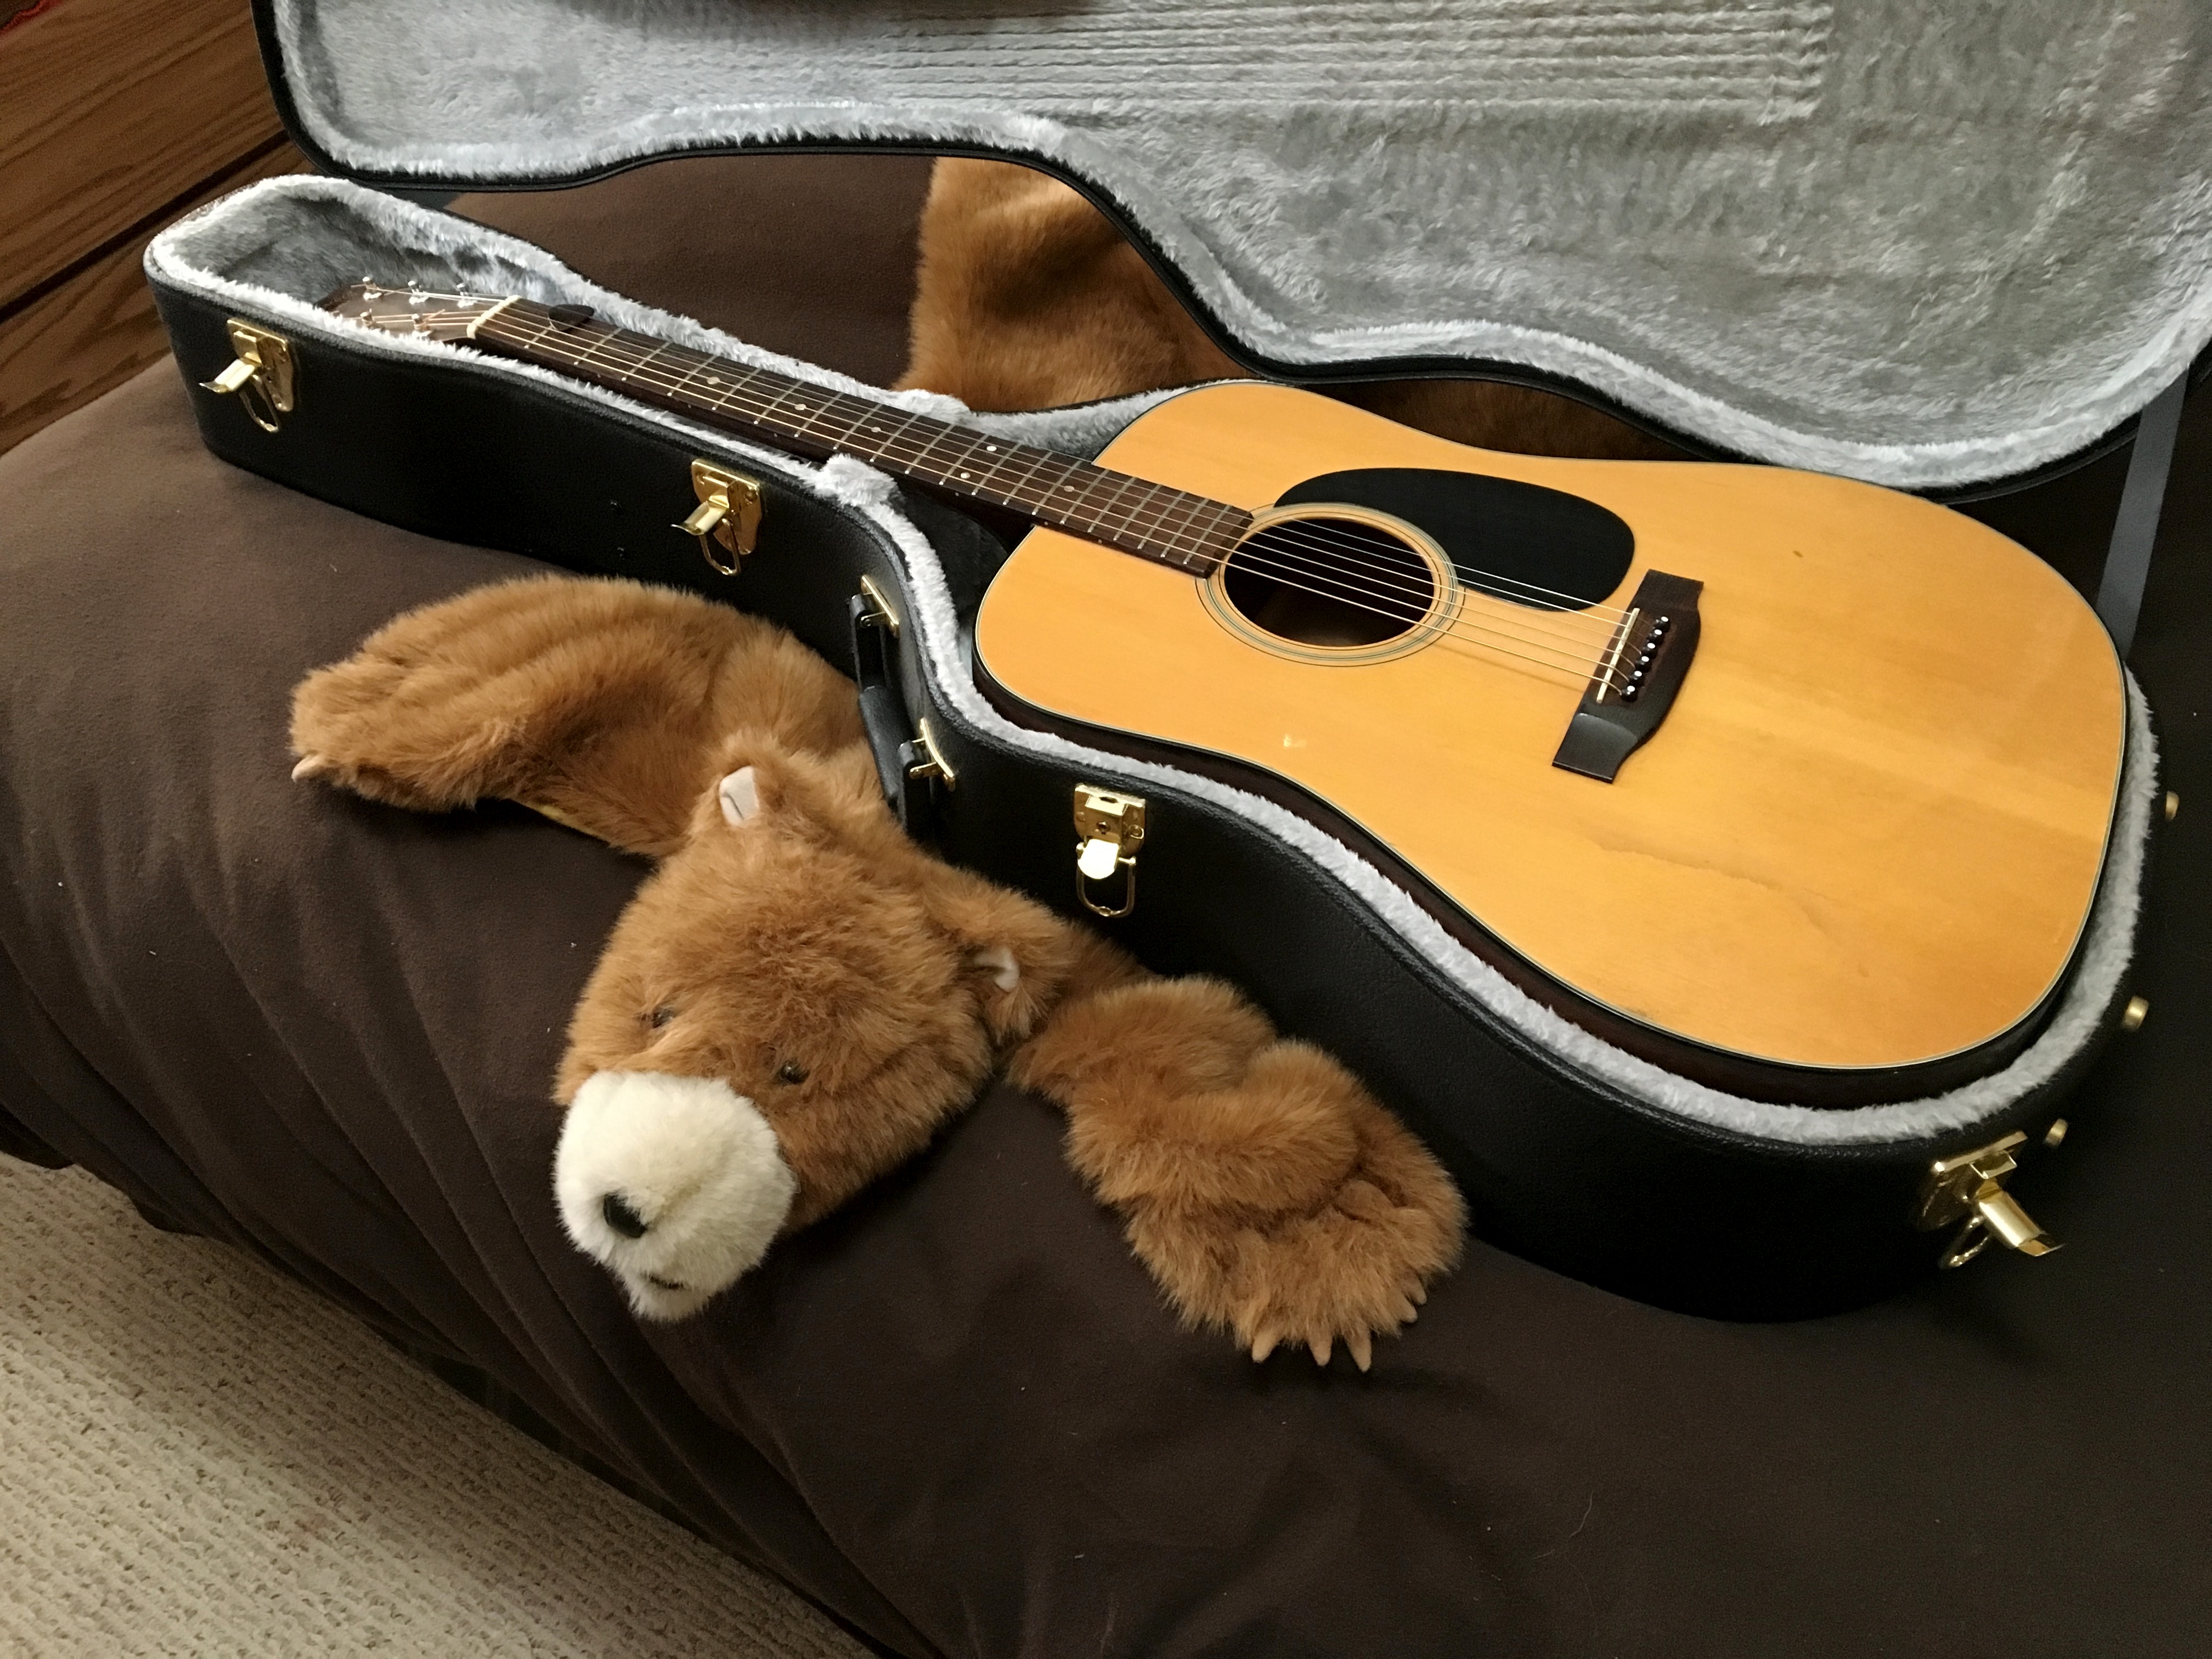
guitar, acoustic guitar, musical instrument, ukulele, bass guitar, string instrument, plucked string instruments